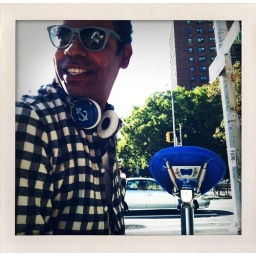
his bikes so rad, it's got a bottle opener under the seat.